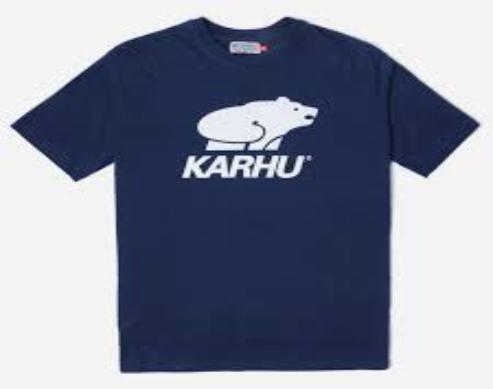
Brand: Karhu
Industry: Clothes